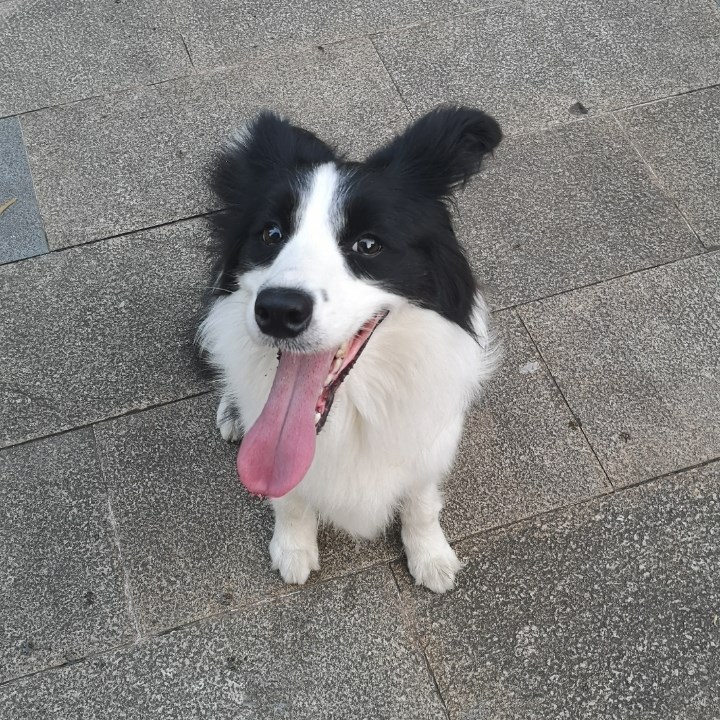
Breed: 2594-n000109-Border_collie